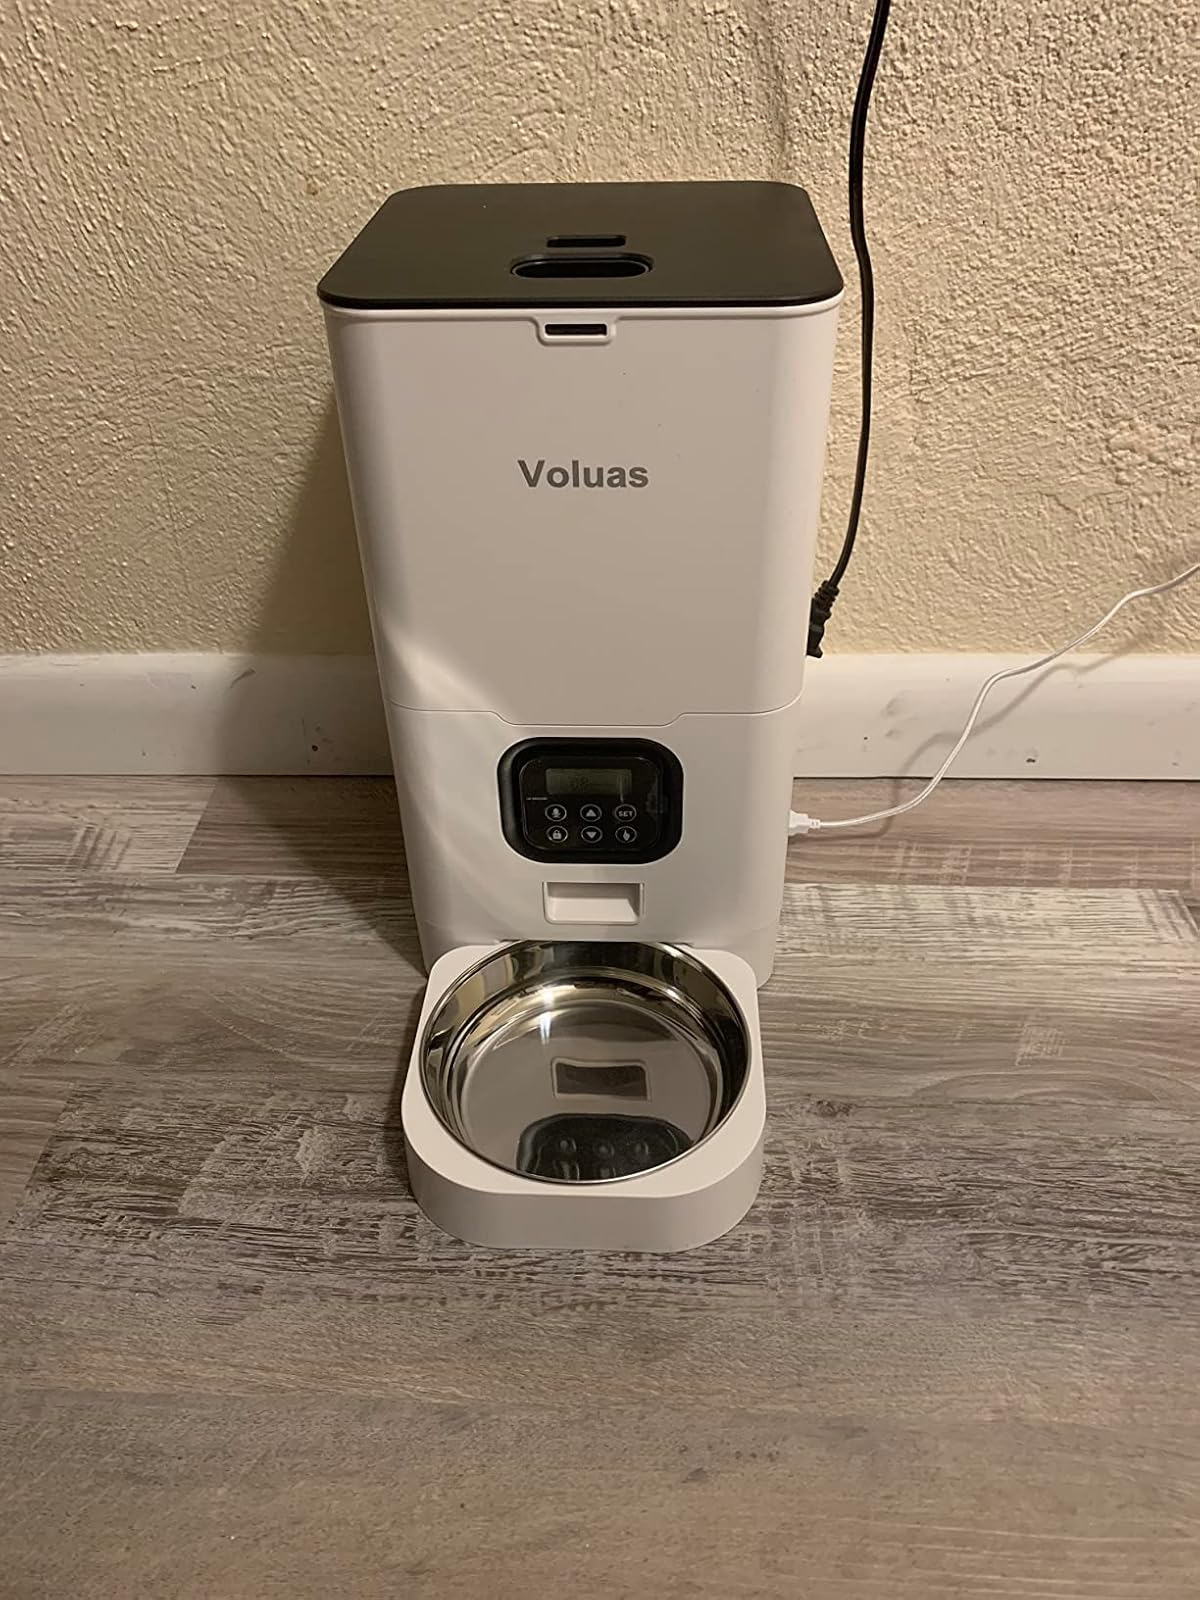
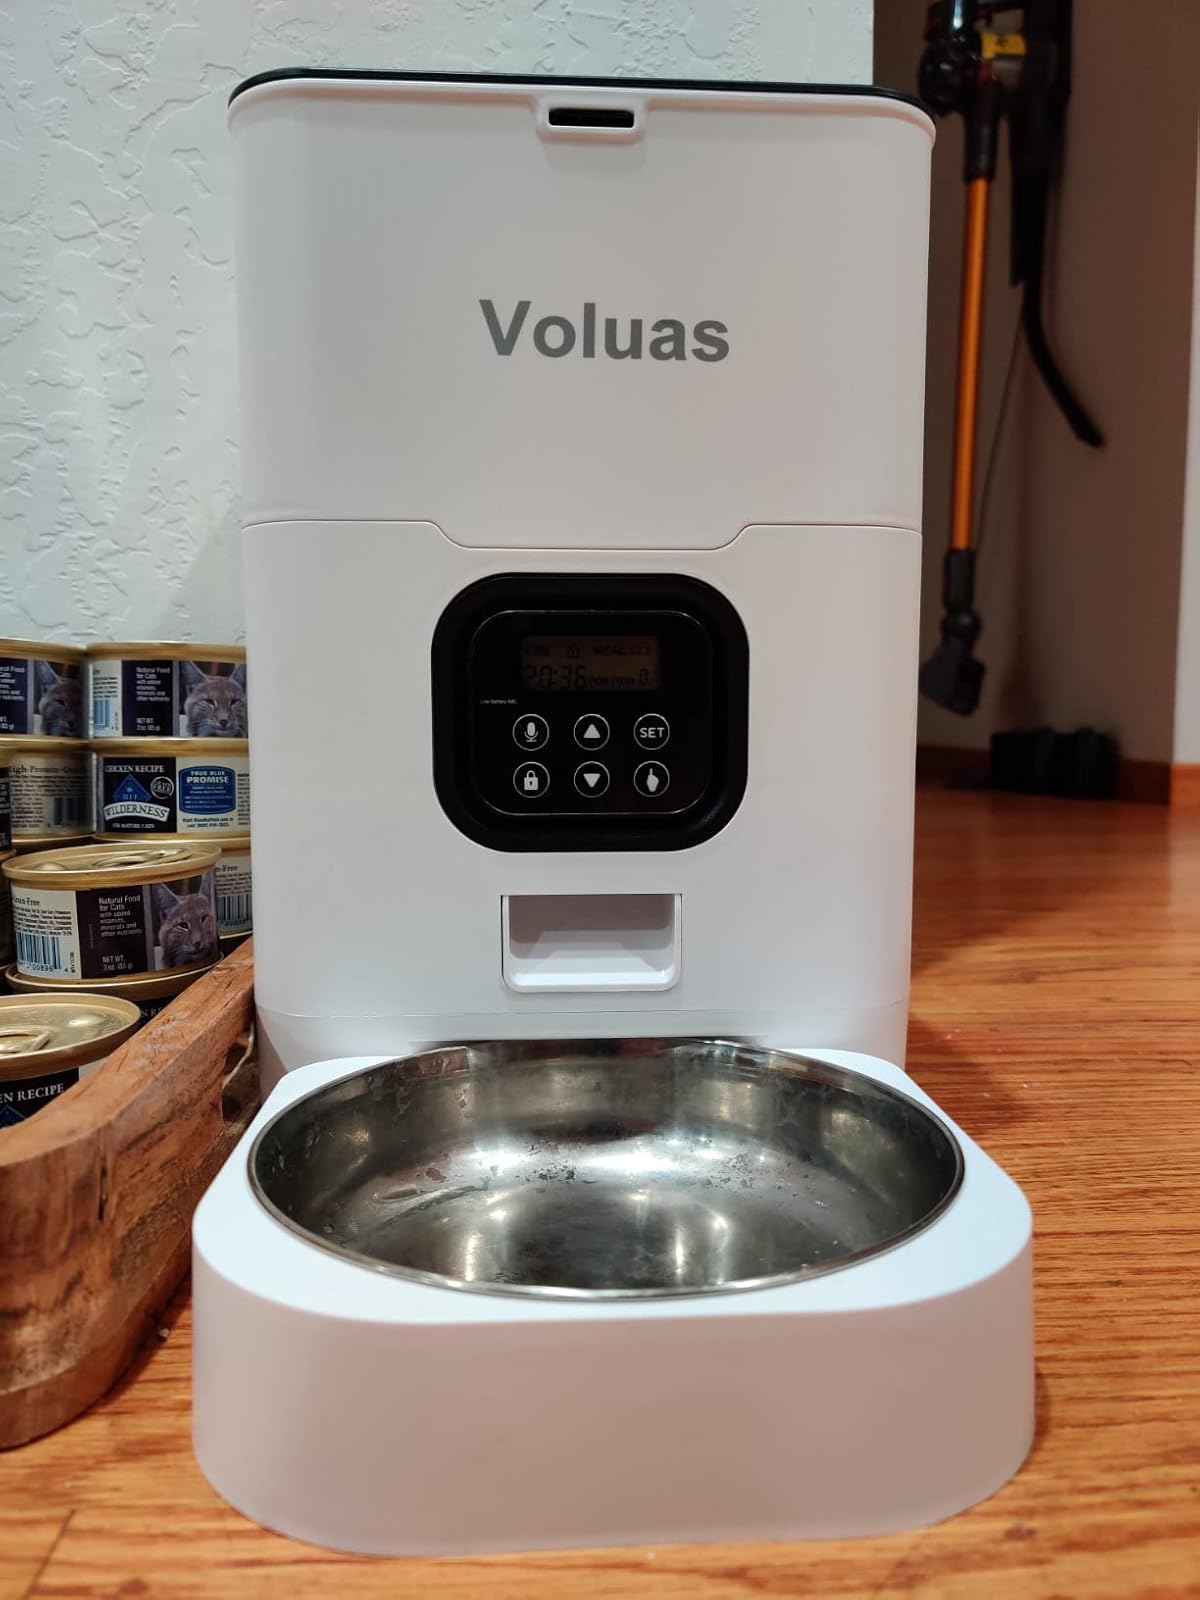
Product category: items_feeder
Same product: yes